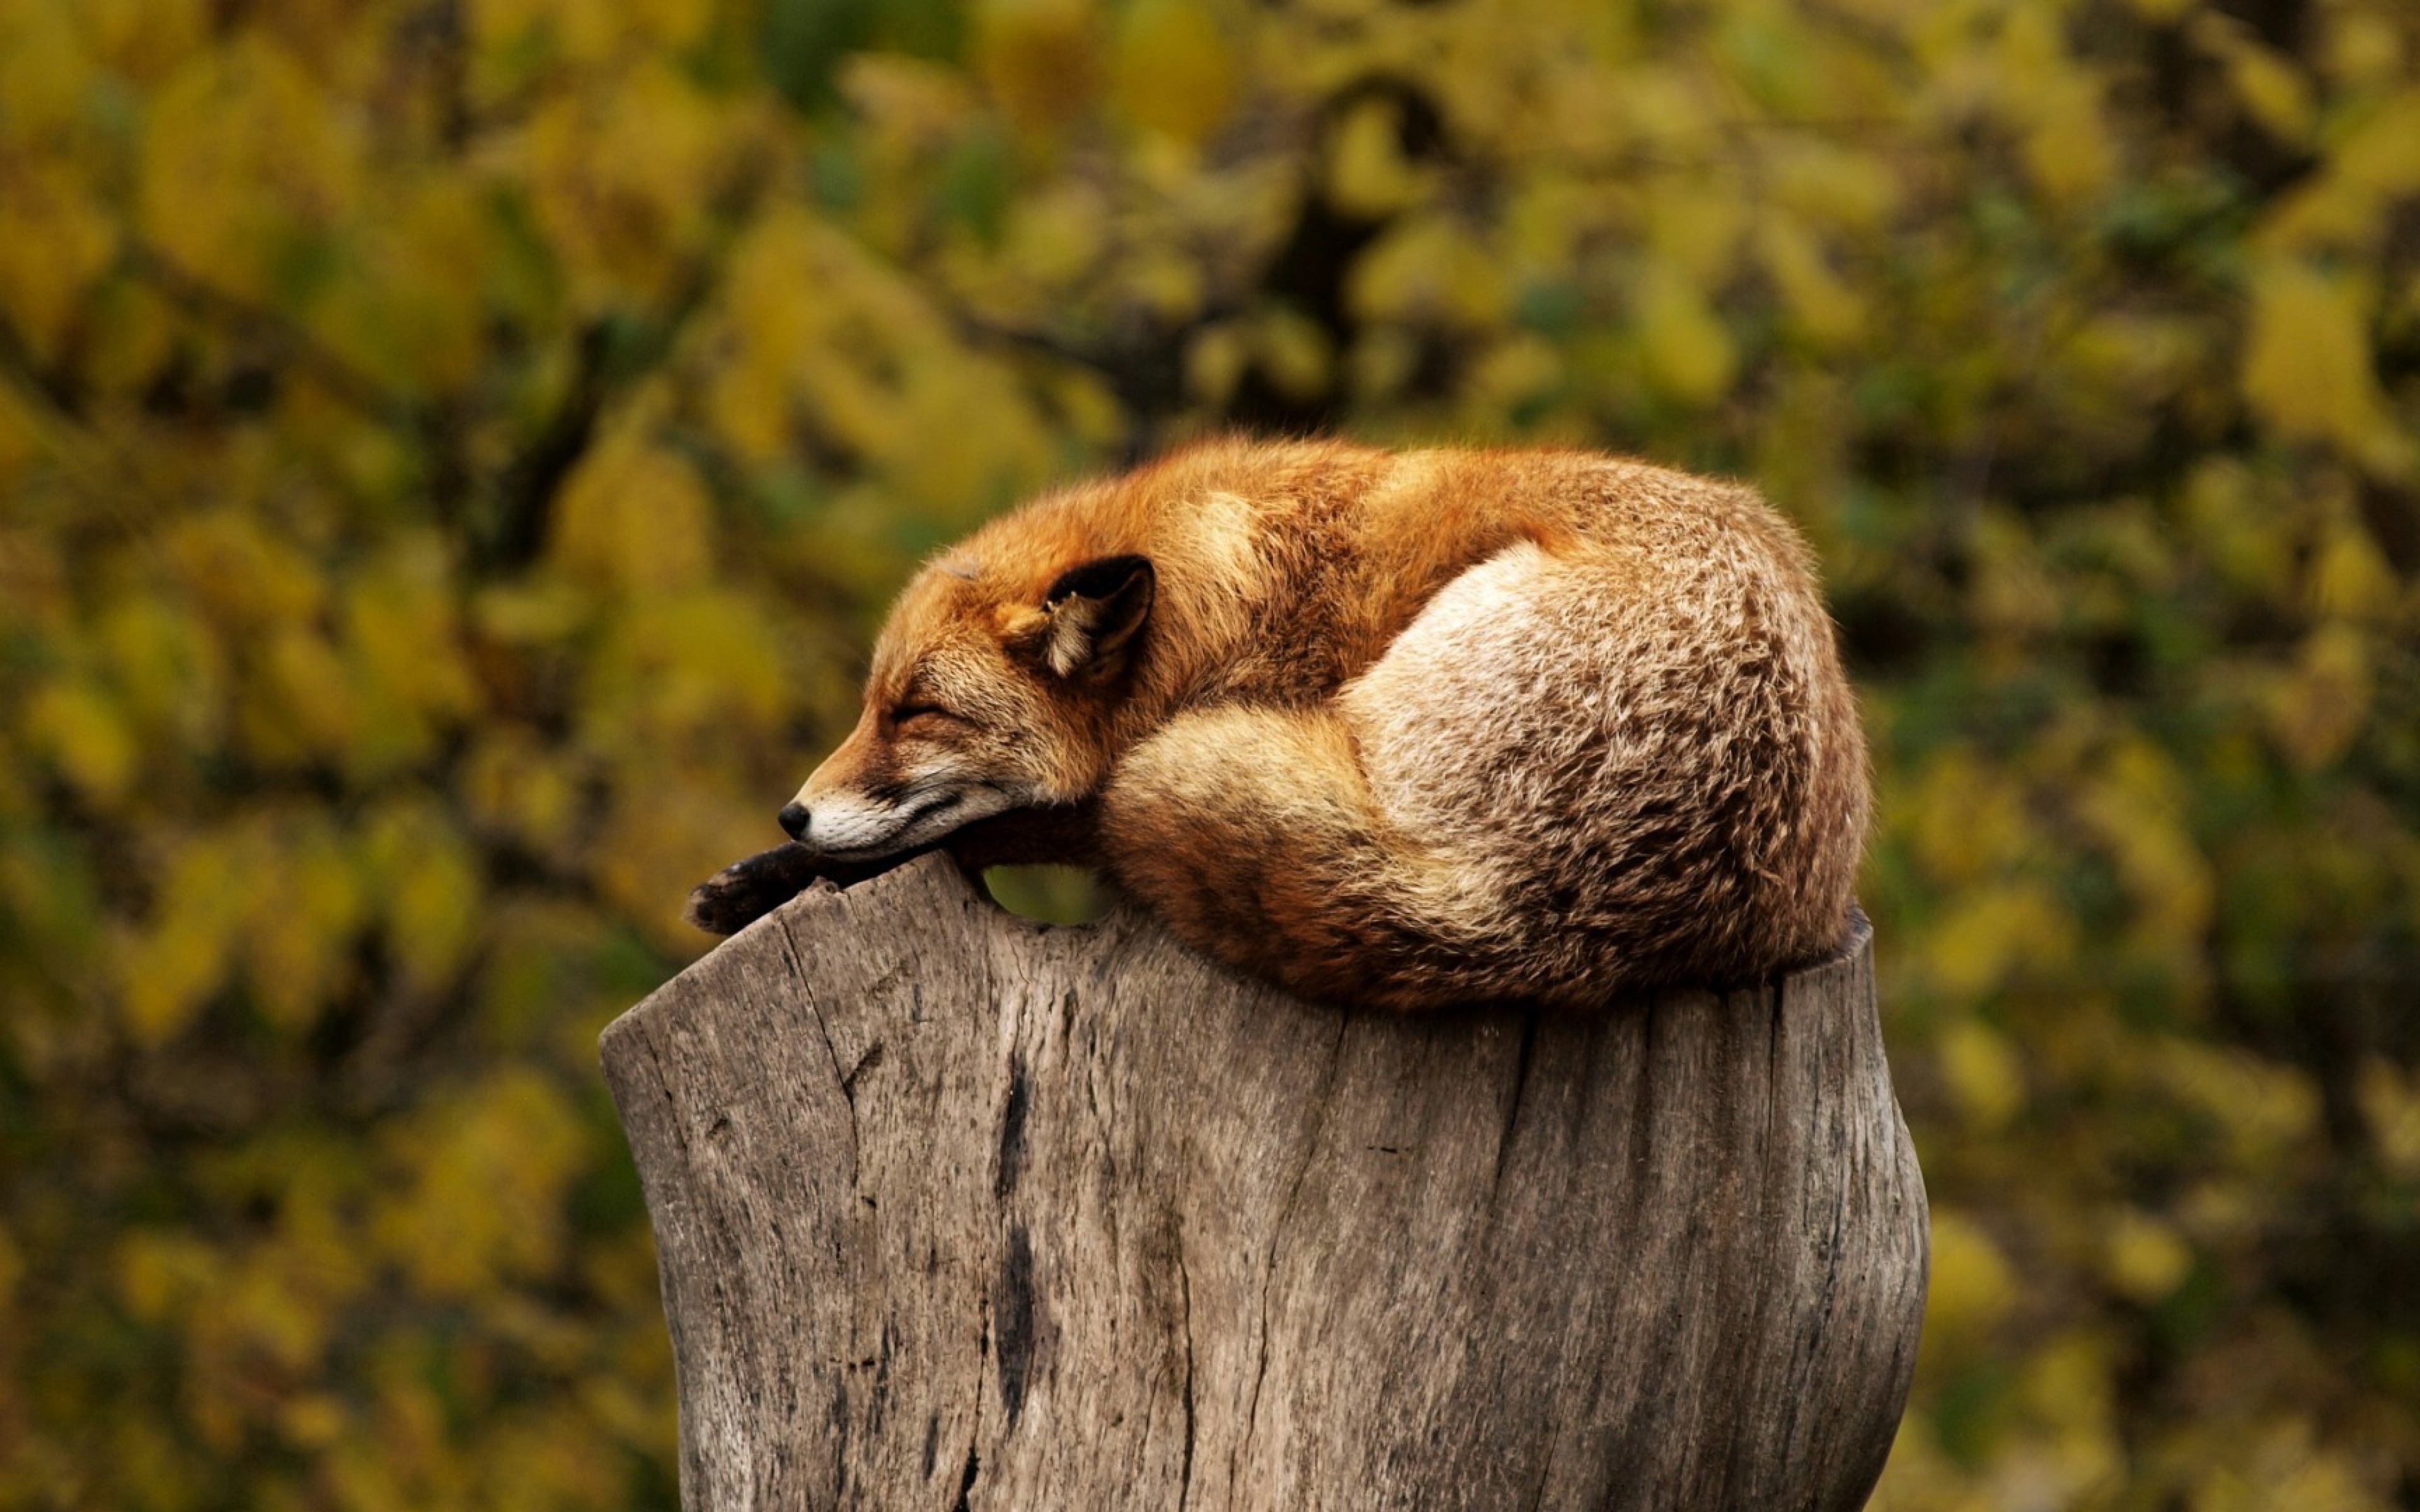
tree, nature, bird, stump, animal, wildlife, wild, red, sleeping, mammal, fox, fauna, relaxing, vertebrate, resting, carnivore, water bird, relaxed, asleep